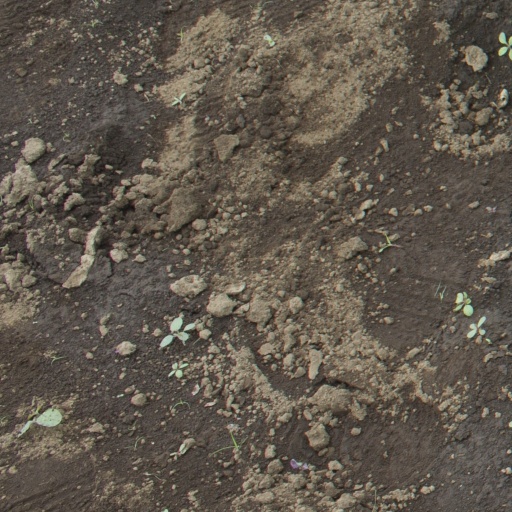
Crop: soybean